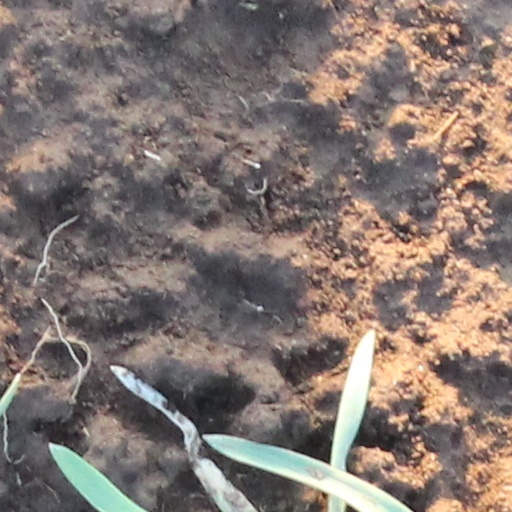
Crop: wheat